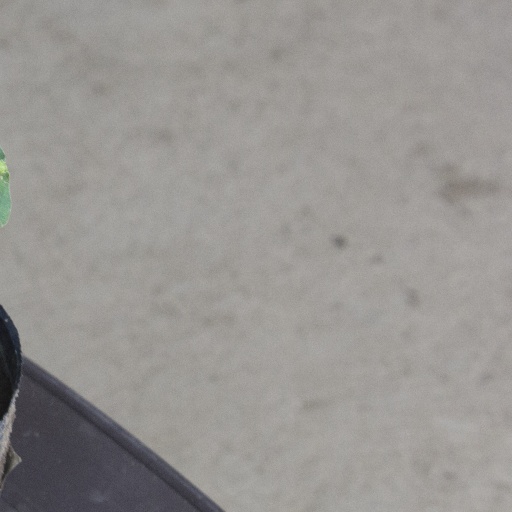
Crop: soybean